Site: brandenburg
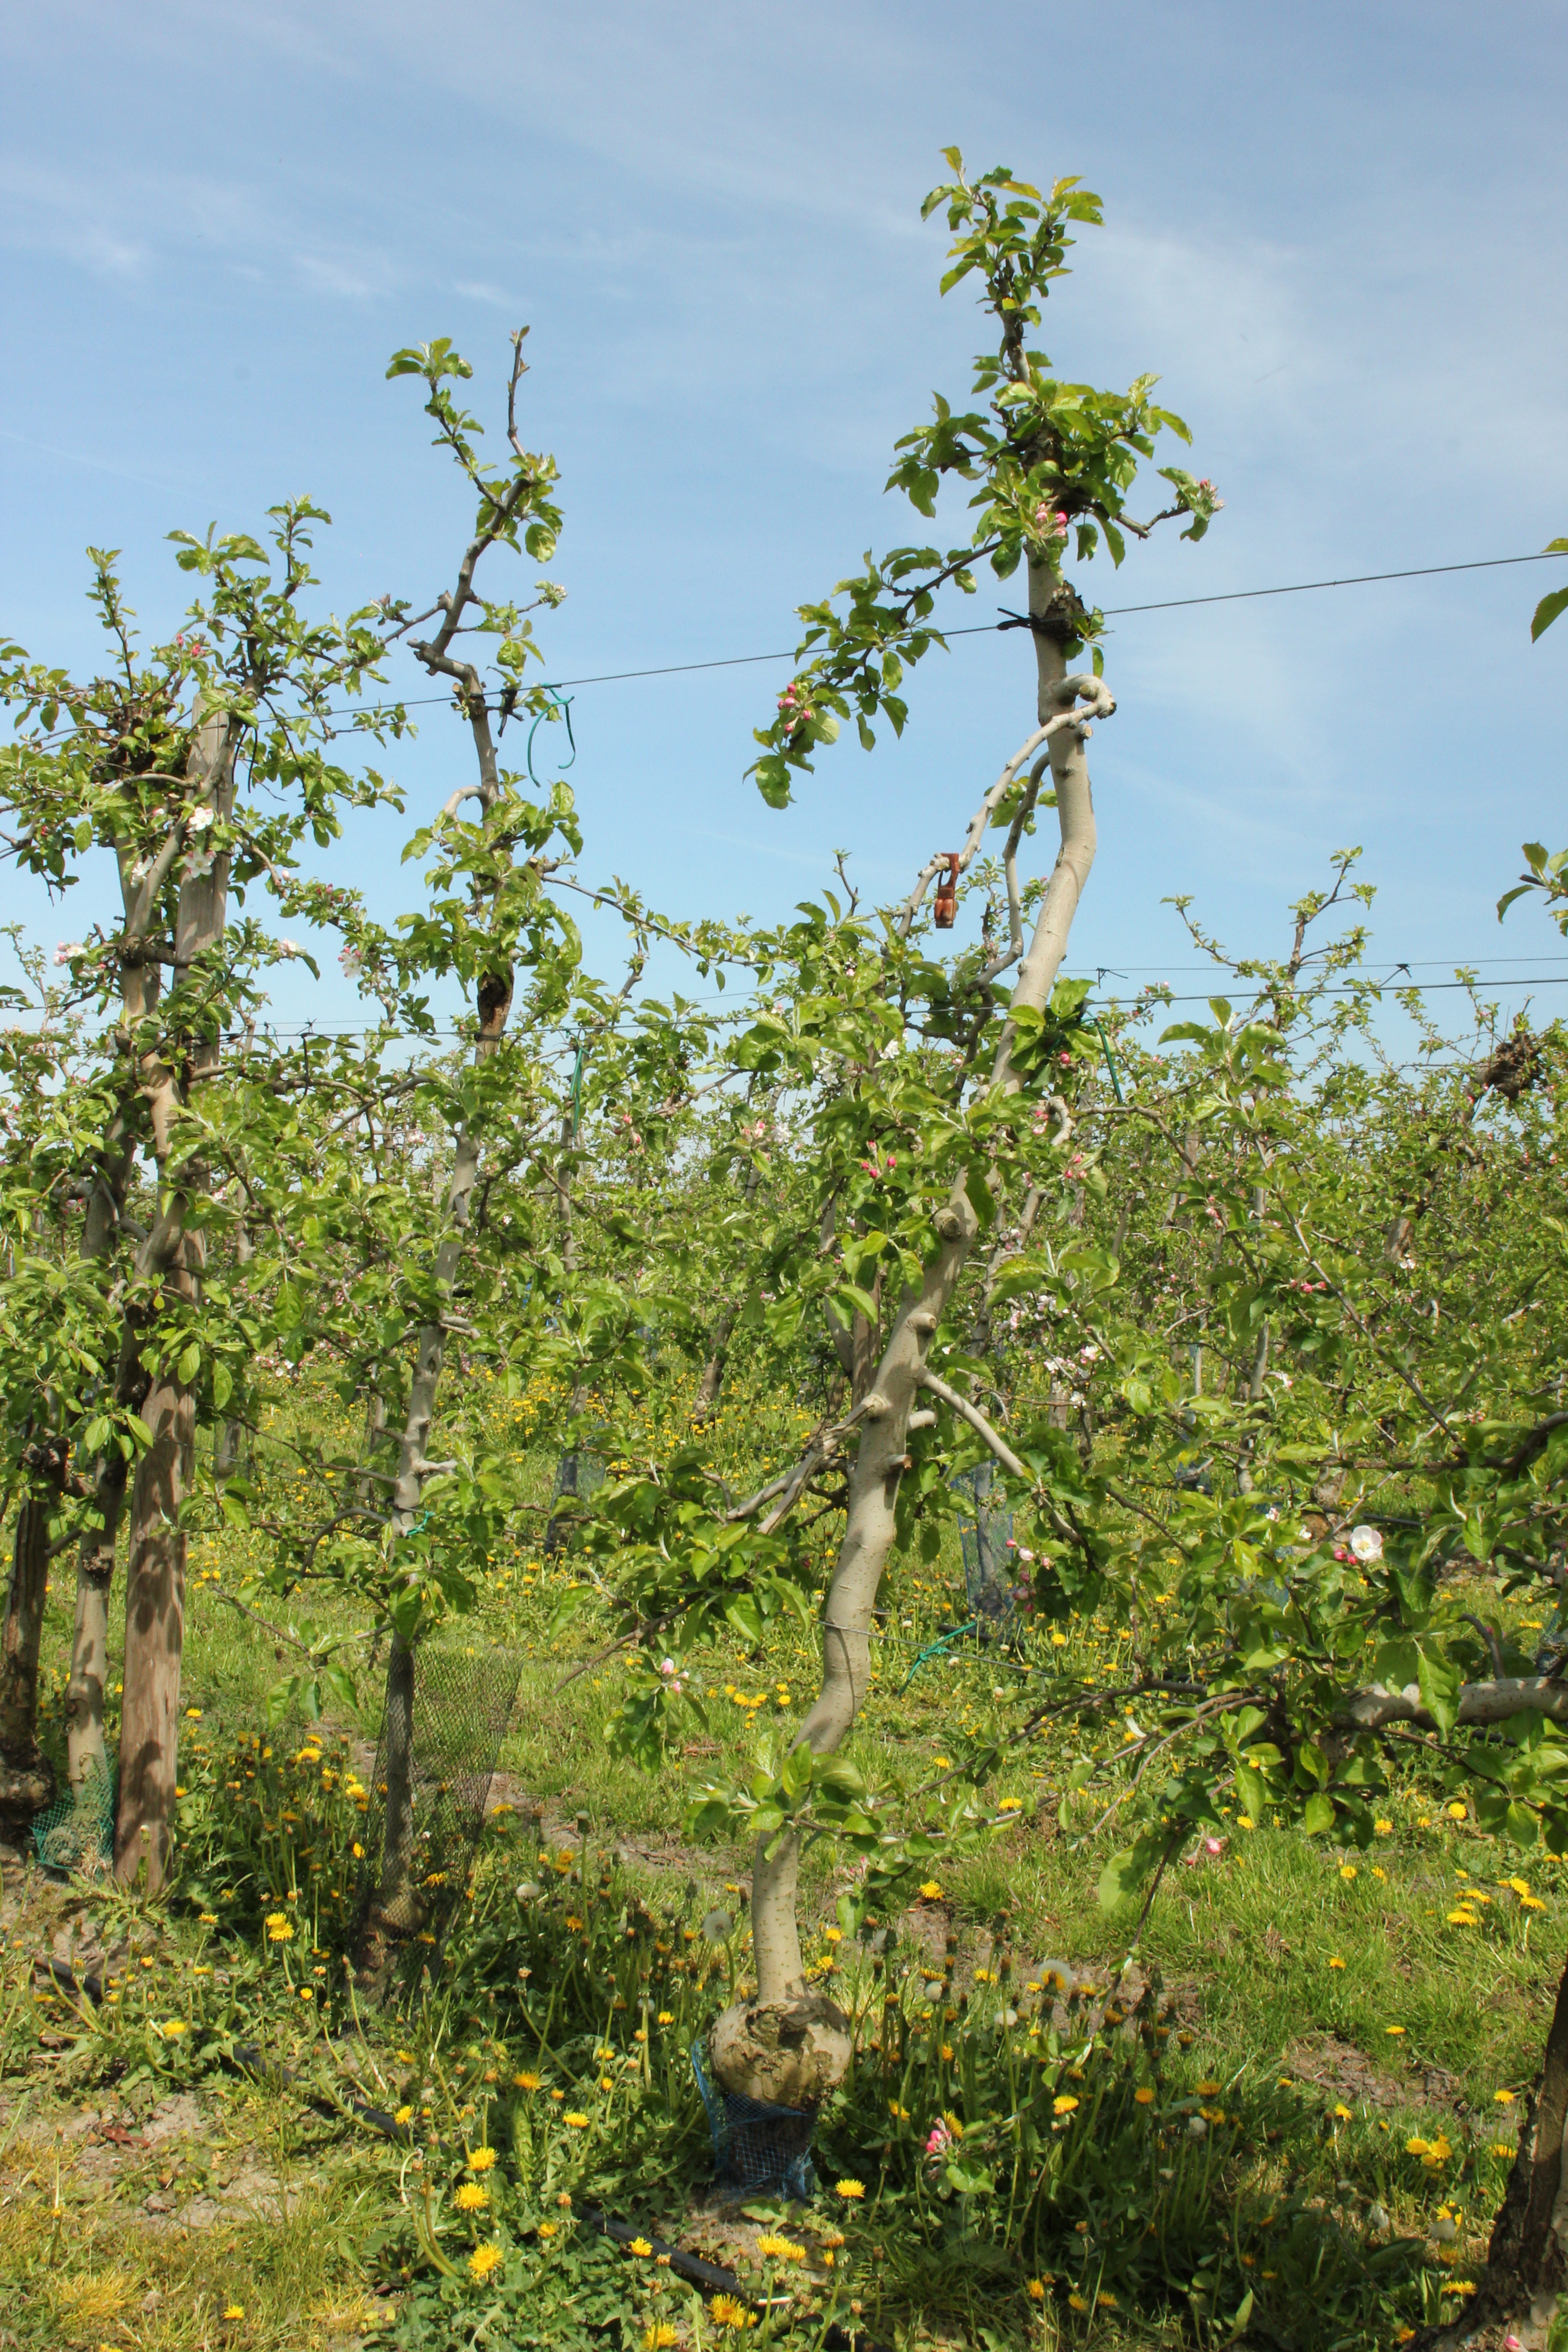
Growth stage (BBCH 60): Flowering